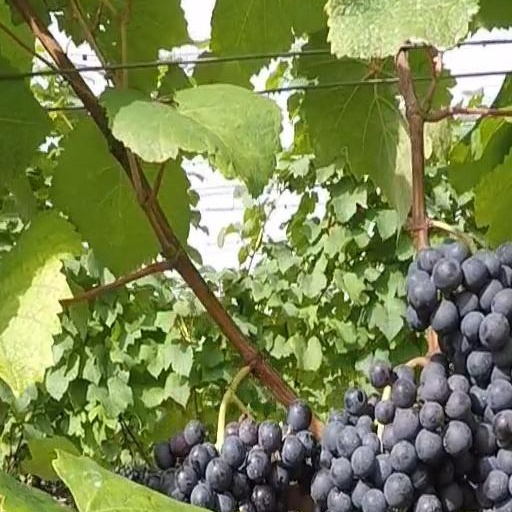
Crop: grape